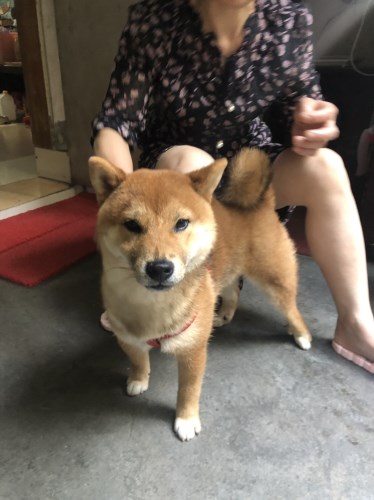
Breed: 1043-n000001-Shiba_Dog